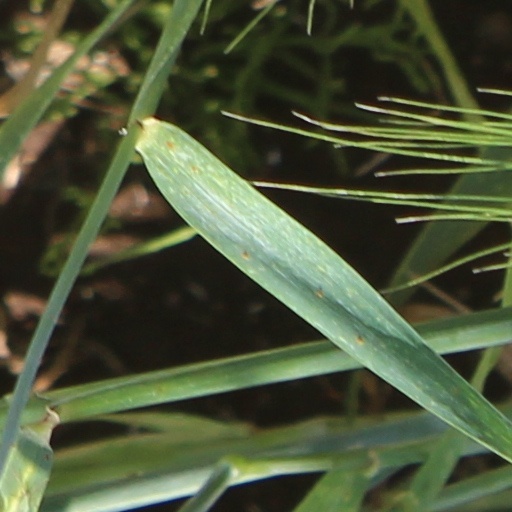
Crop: wheat